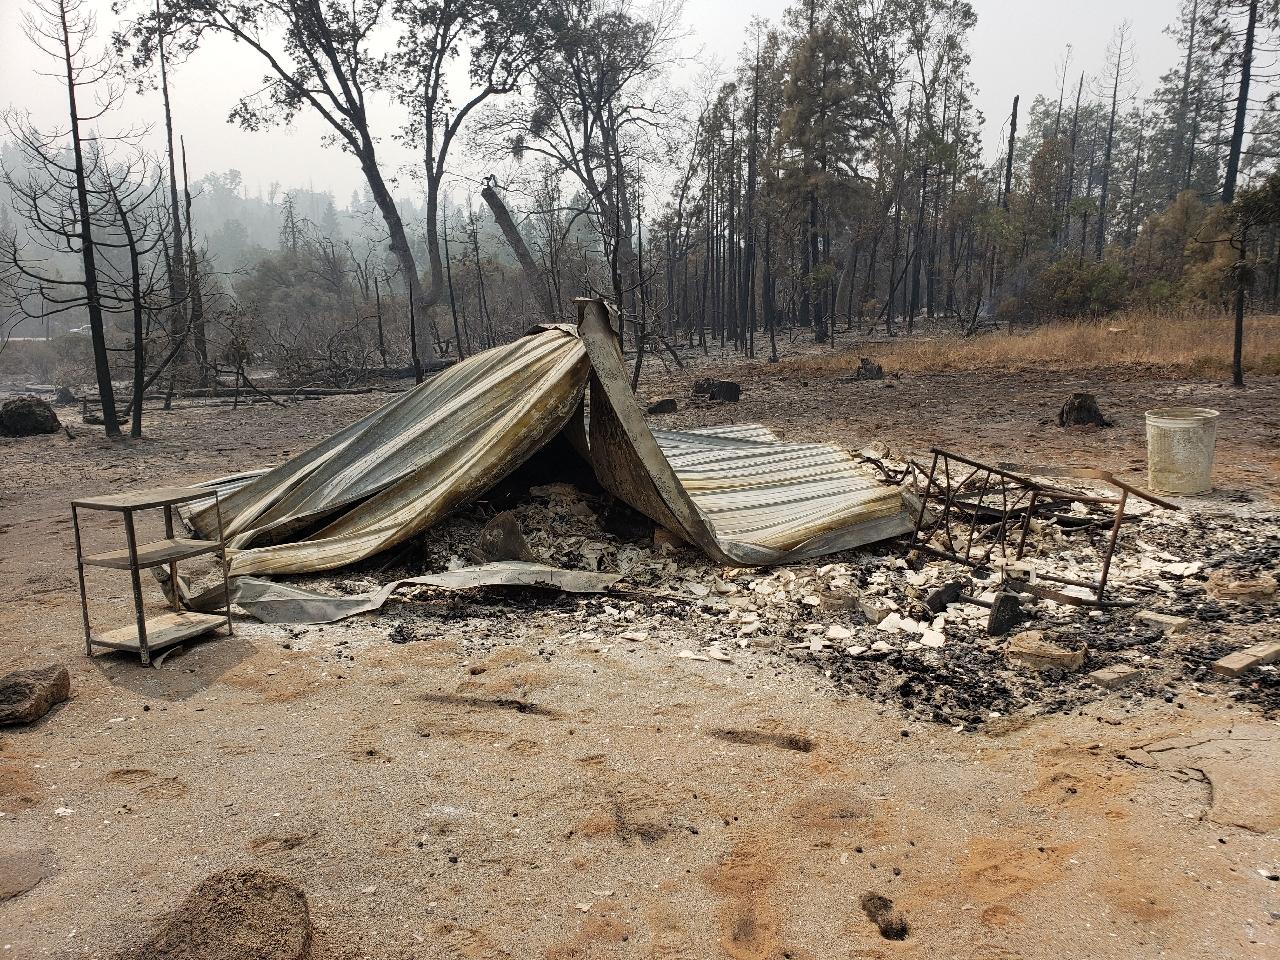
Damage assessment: destroyed